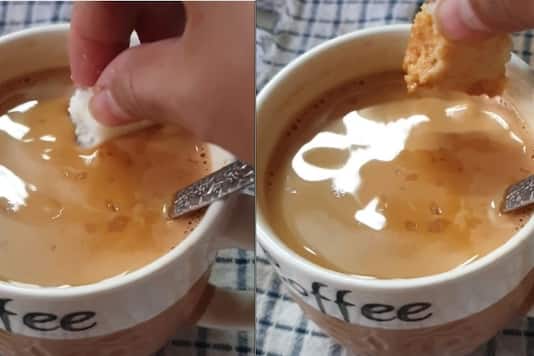
Dish: chai